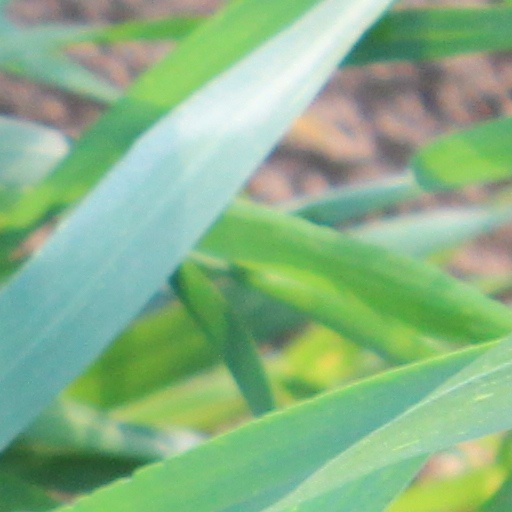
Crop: wheat